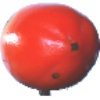
Label: kaki